Sea of Chiloé

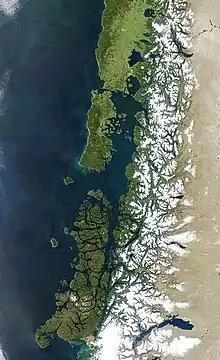
Satellite view of the Chiloé Sea

The sea of Chiloé (Spanish: "Mar de Chiloé" or "Mar Chilote") is a marginal sea off the coast of Chile that is separated from the Pacific Ocean by Chiloé Island. The sea of Chiloé is connected to the open sea by Chacao Channel in the north and Gulf of Corcovado in the south. The host many of Chiloé Archipelago's islands as well as some other islands around Reloncaví Sound. The shores of the sea of Chiloé shows at various places channels, sounds and in the east also fjords. To the south beyond the Gulf of Corcovado the Sea of Chiloé gives way to Moraleda Channel.